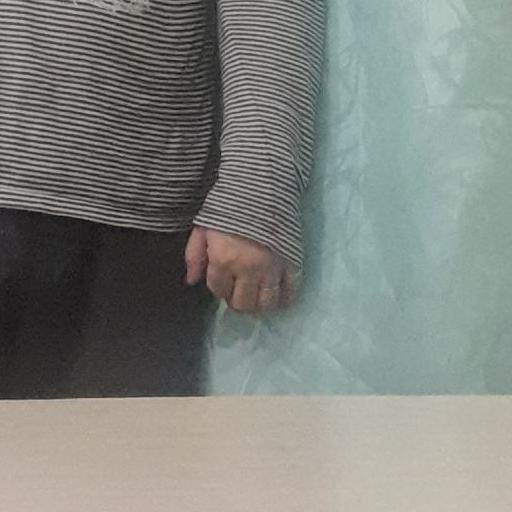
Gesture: no_gesture